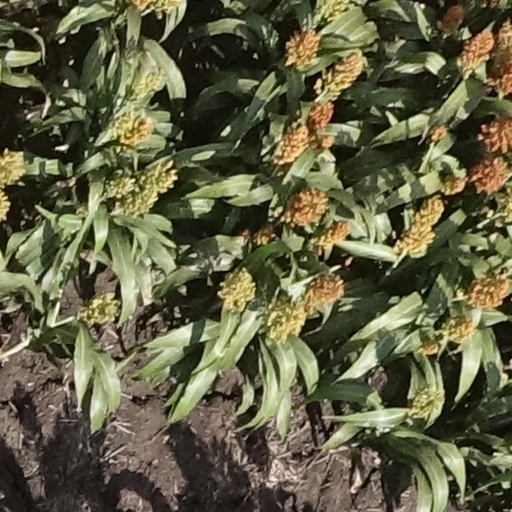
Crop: sorghum